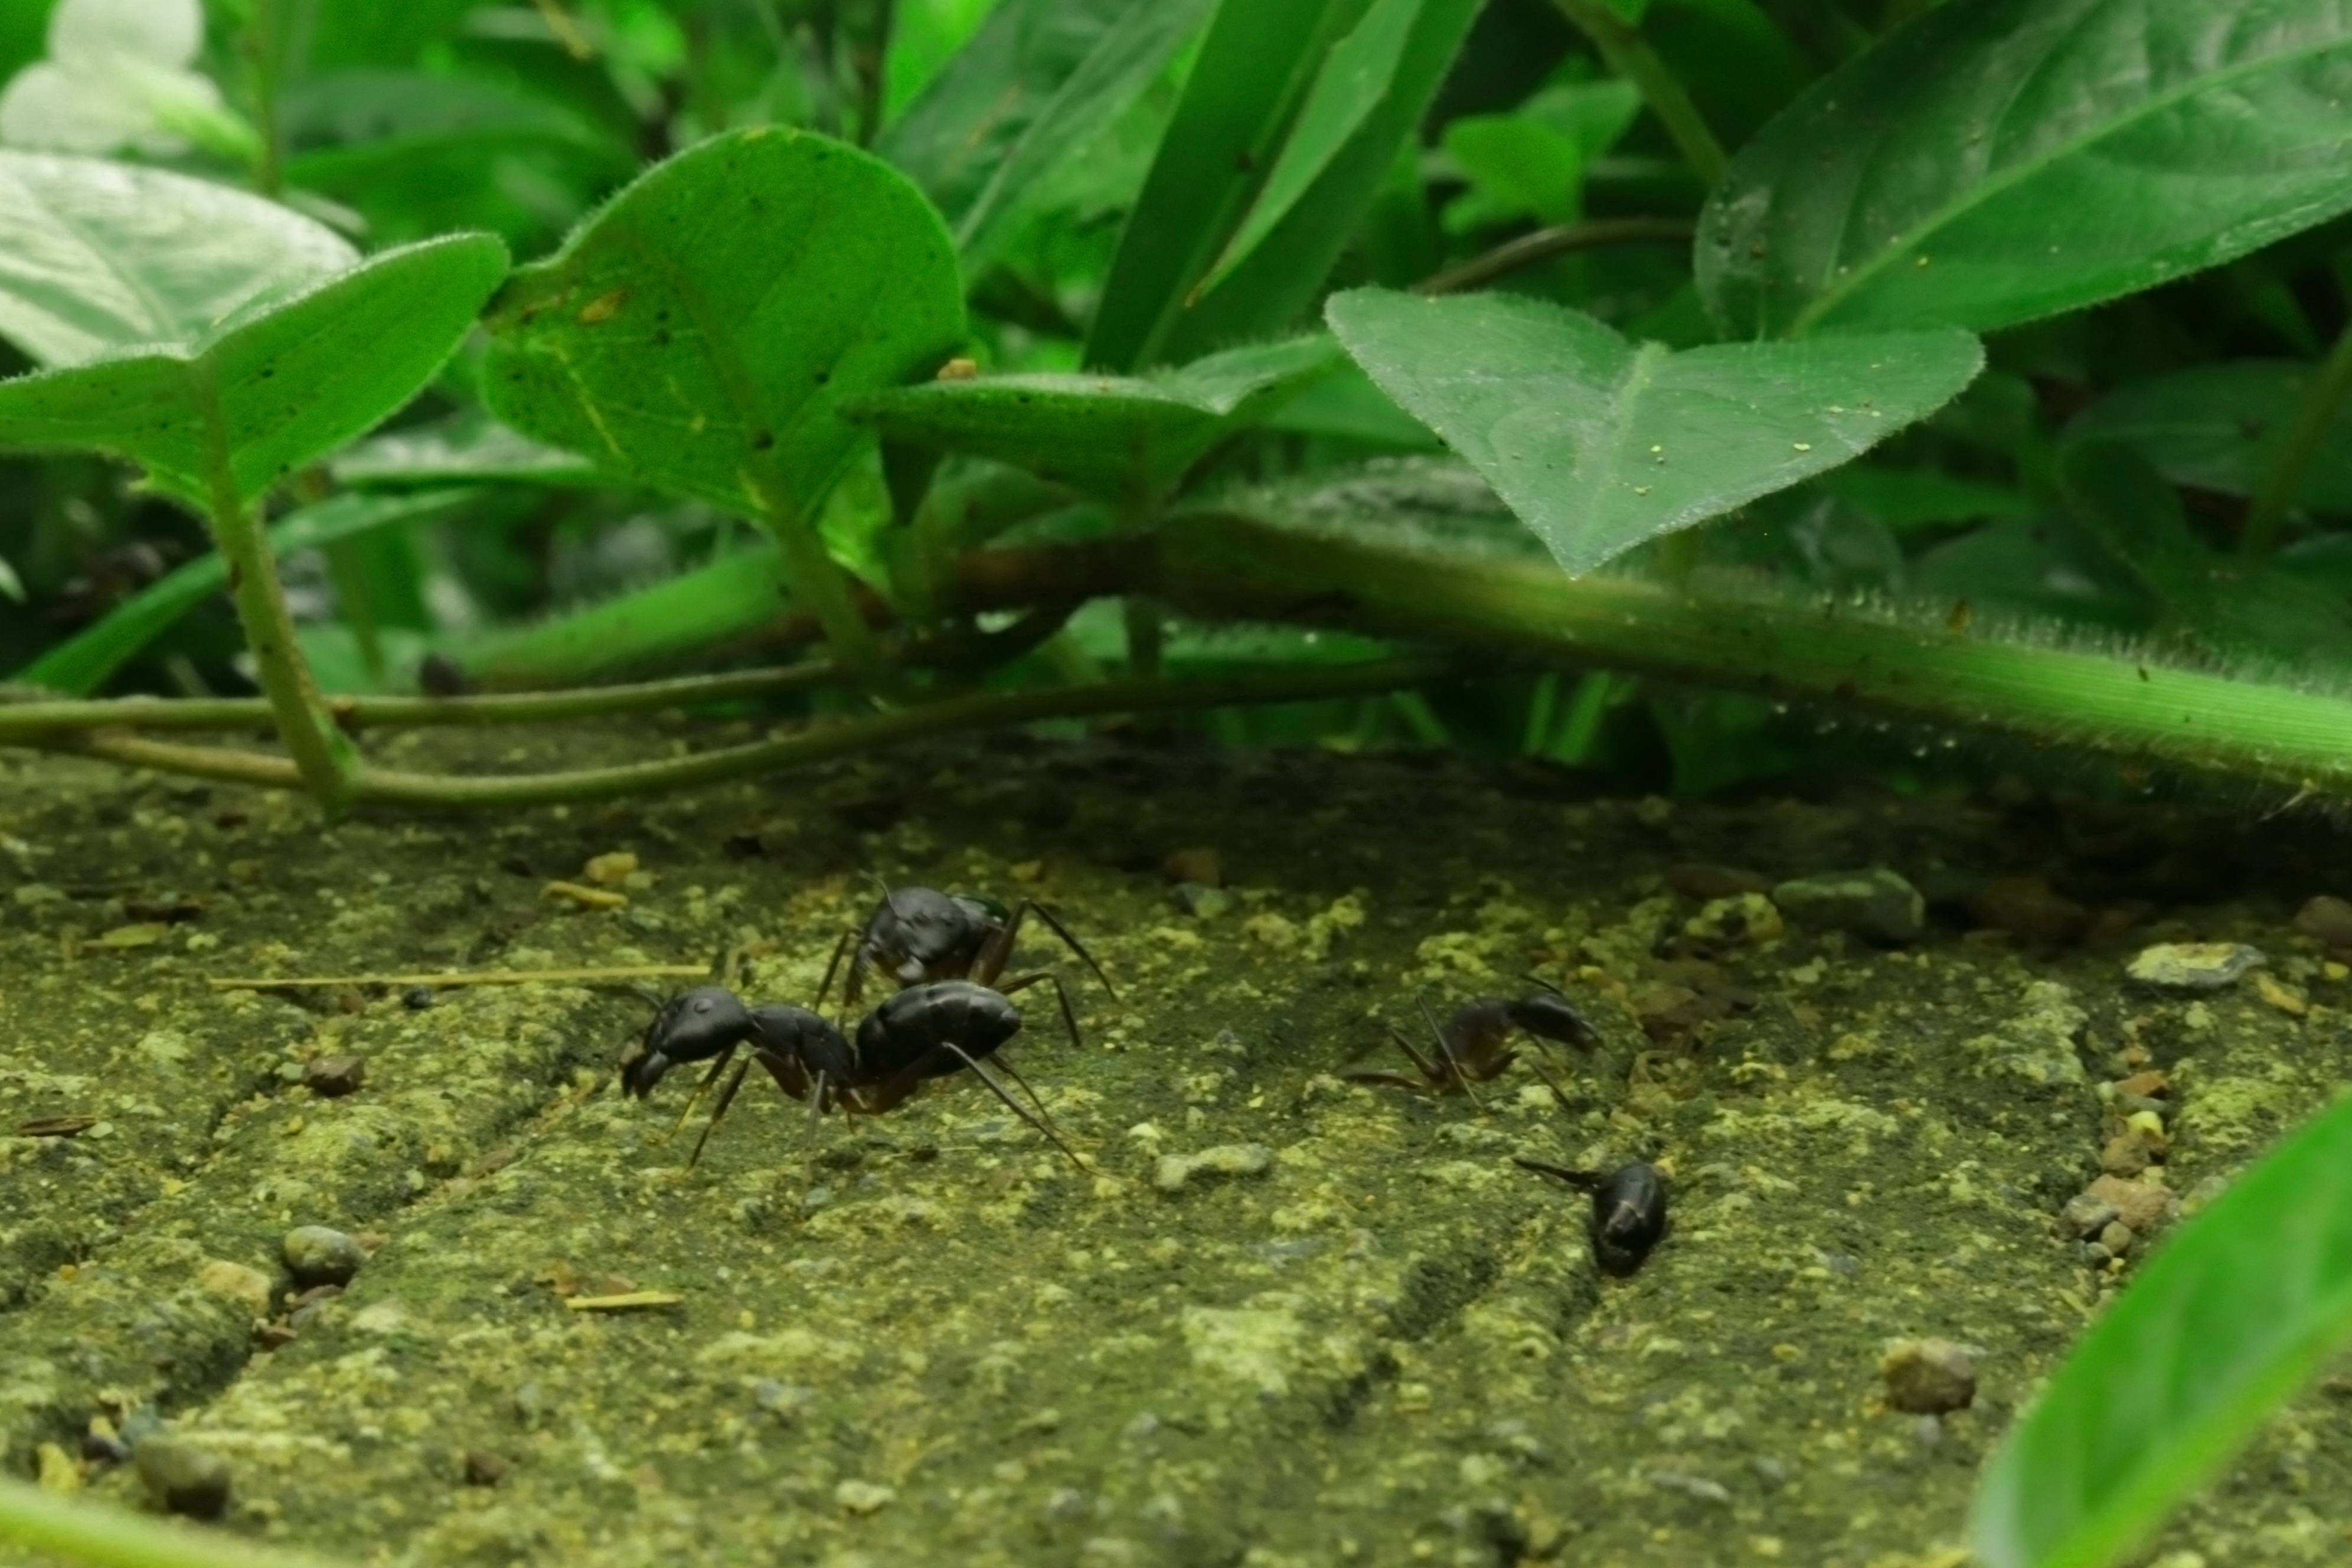
black ant, ant, leaf, green, road, nature, insect, plant, adaptation, organism, invertebrate, terrestrial plant, pest, soil, membrane winged insect